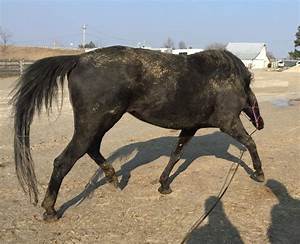
Label: cavallo